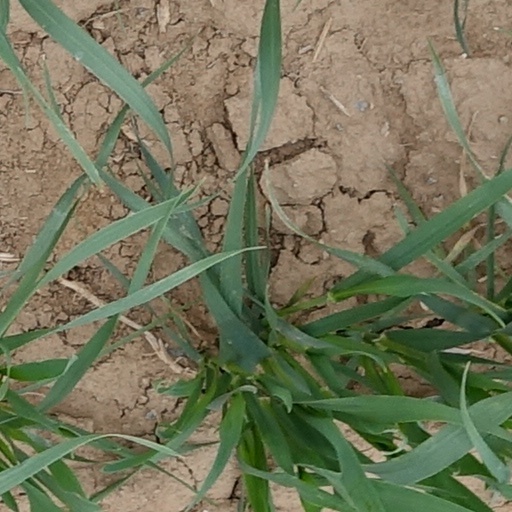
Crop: wheat